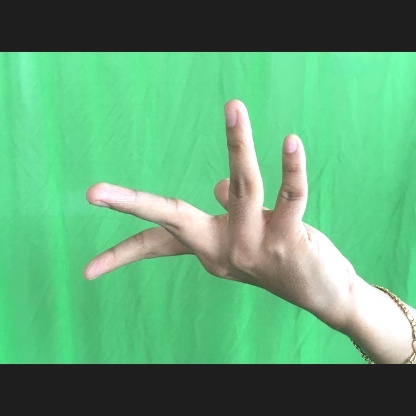
Mudra: Alapadmam